RAF Lyneham

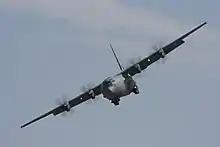
RAF Hercules in flight

In 1956, with the arrival of the de Havilland Comet operated by No. 216 Squadron RAF (216 Sqn), the main runway was extended from to its present length of . This necessitated the demolition of two hangars on the North side of the airfield, and also the movement of the main gate from the North to the East of the station.